J. C. Fargo

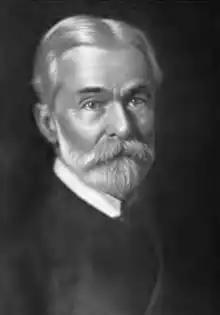

James Congdell Strong Fargo (May 5, 1829 – February 8, 1915) was a president of the American Express Company for 30 years, and the brother of American Express Company and Wells Fargo co-founder, William Fargo.